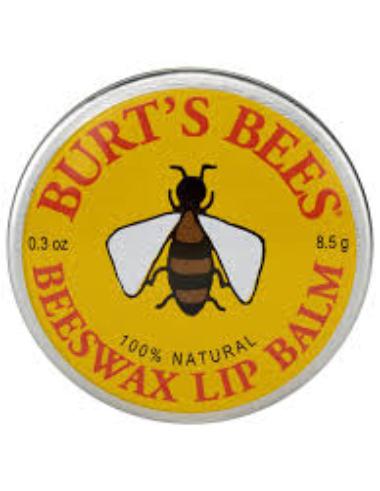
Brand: Burt's Bees
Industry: Necessities